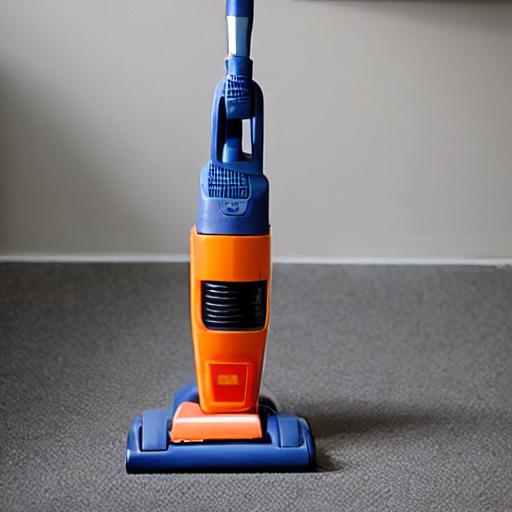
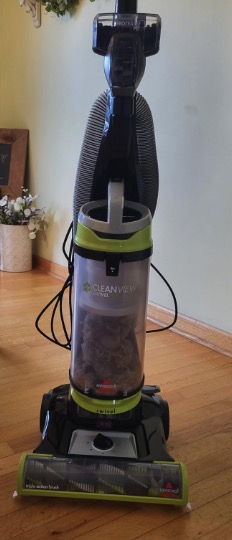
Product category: items_vacuum
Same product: no